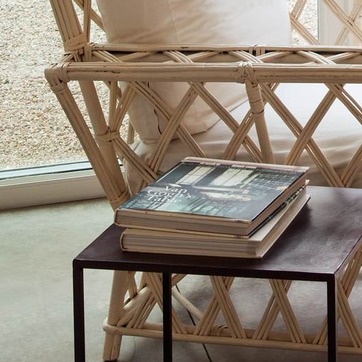
Material: paper